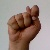
The image shows a hand gesture representing the letter 'T' in Indian Sign Language.